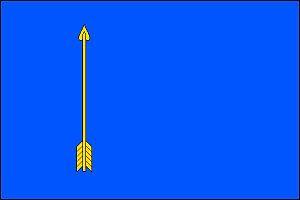
Střelice est une commune du district de Brno-Campagne, dans la région de Moravie-du-Sud, en République tchèque. Sa population s'élevait à 2 928 habitants en 2017.